Arthur Simmons Stables Historic District

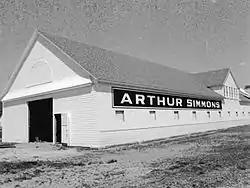
Arthur Simmons Stables, June 2015

Arthur Simmons Stables Historic District, also known as the Clark & Potts Combination Sales Barn, Lee Brothers Barn, B. O. Tucker Stables, and Dincara Stables, is a historic stable complex and national historic district located at Mexico, Audrain County, Missouri. The district encompasses six contributing buildings and five contributing structures built between 1884 and 1954. They include the Arthur Simmons Stables (1887, 1943), Maternity Stables (1949), Hook Barn (c. 1935, c. 1948), Farrier's Shed (c. 1949), Storage Shed (c. 1949), Grain Bin #1 and #2 (c. 1949), East and West Tracks, Wood Fencing (c. 1945), and the Arthur Simmons House (1954). The stables were one of the most recognized training centers in the American Saddlebred industry.